Michel Blanc

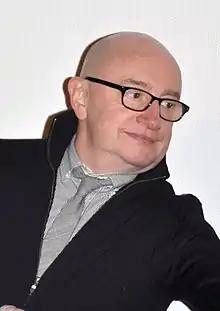
Blanc in 2009

Michel Blanc (16 April 1952 – 3 October 2024) was a French actor, writer and director. He is noted for his roles of losers and hypochondriacs. He is frequently associated with Le Splendid, which he co-founded, along with Thierry Lhermitte, Josiane Balasko, Christian Clavier, Marie-Anne Chazel and Gérard Jugnot. He also appeared in more serious roles, such as the title role in the Patrice Leconte film "Monsieur Hire".